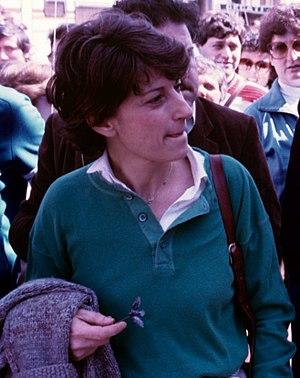
Maria Adelaide Aglietta, née le 4 juin 1940 à Turin et morte le 20 mai 2000 à Rome, est une femme politique italienne.